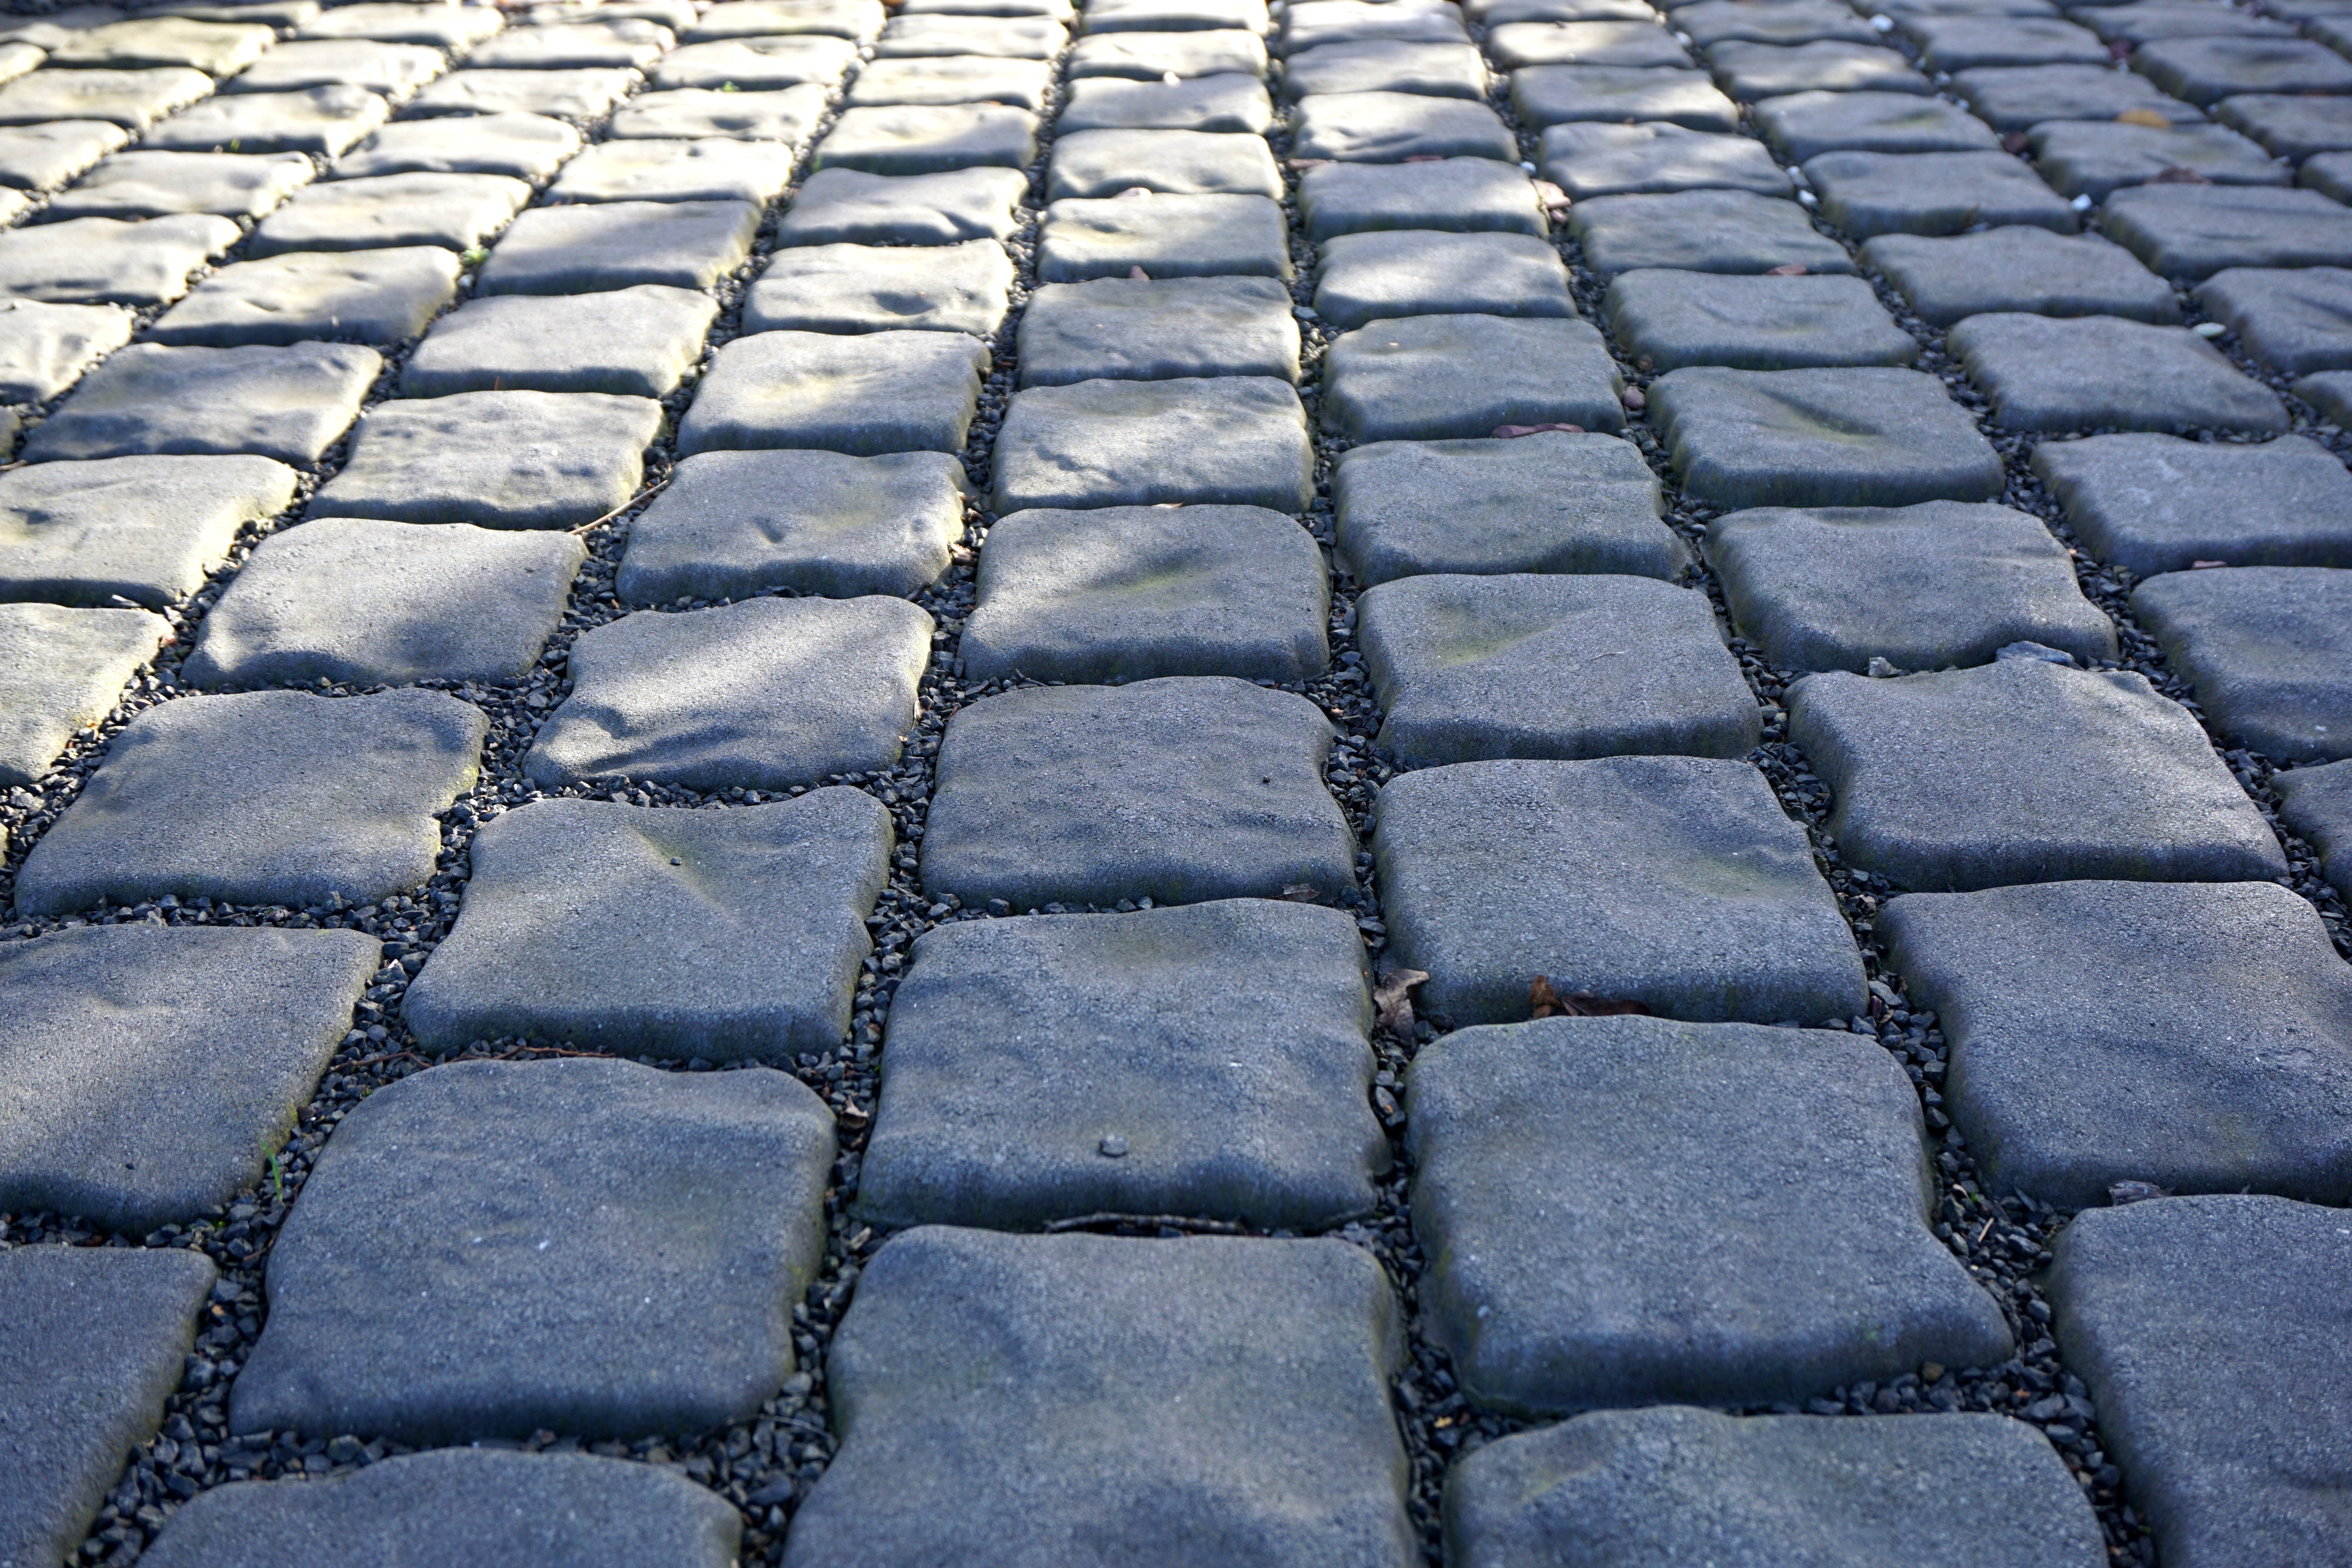
structure, road, texture, sidewalk, floor, roof, cobblestone, asphalt, pattern, material, patch, stones, away, cobblestones, paving stones, flooring, construction material, road surface, outdoor structure